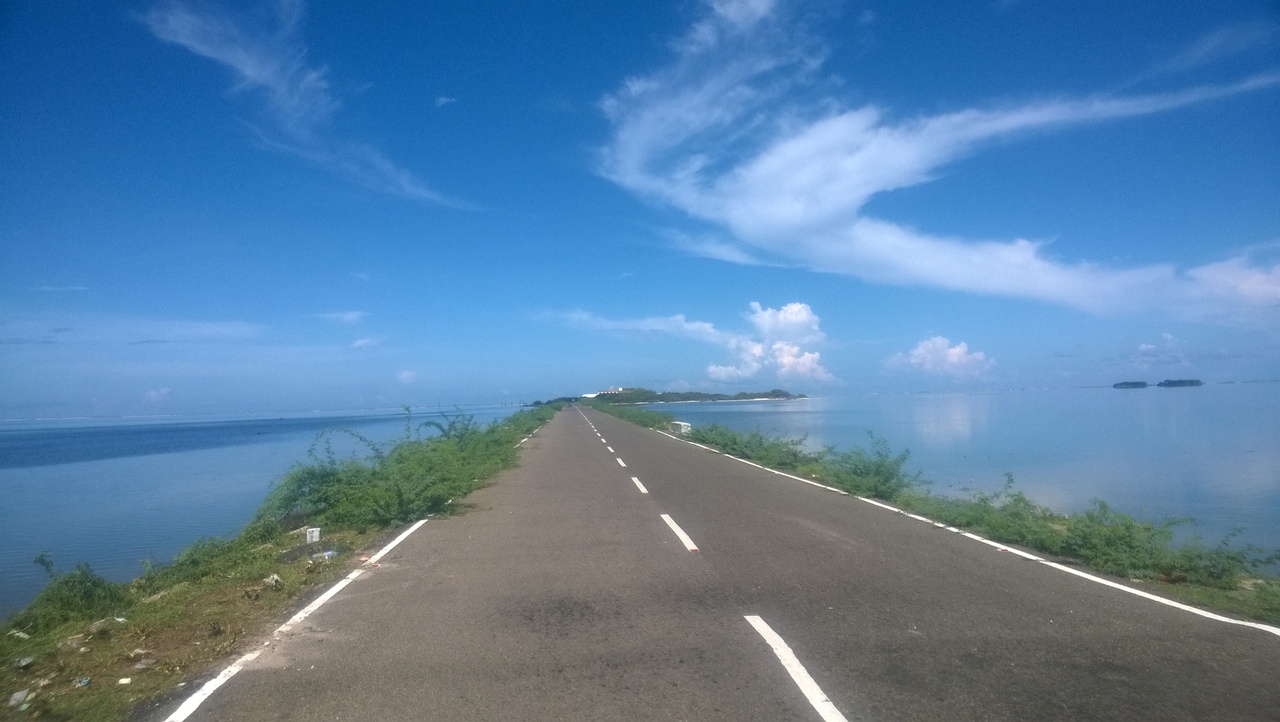
View @ Rameshwaram